Line 5 Eglinton

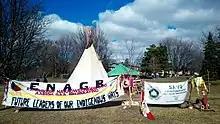
Tipi and protest by a coalition of Indigenous peoples against the decision by Metrolinx to run Line 5 Eglinton aboveground near Jane Street

The decision to run trains above ground near the proposed station at Jane Street led to protests from late 2022 and the erection of a tipi and other temporary structures by local First Nations groups from early February 2023. As of that month, the coalition was asking Metrolinx to pause development until a resolution was found. The group also requested more "transparency about the projectits costs, its size, and its impact".